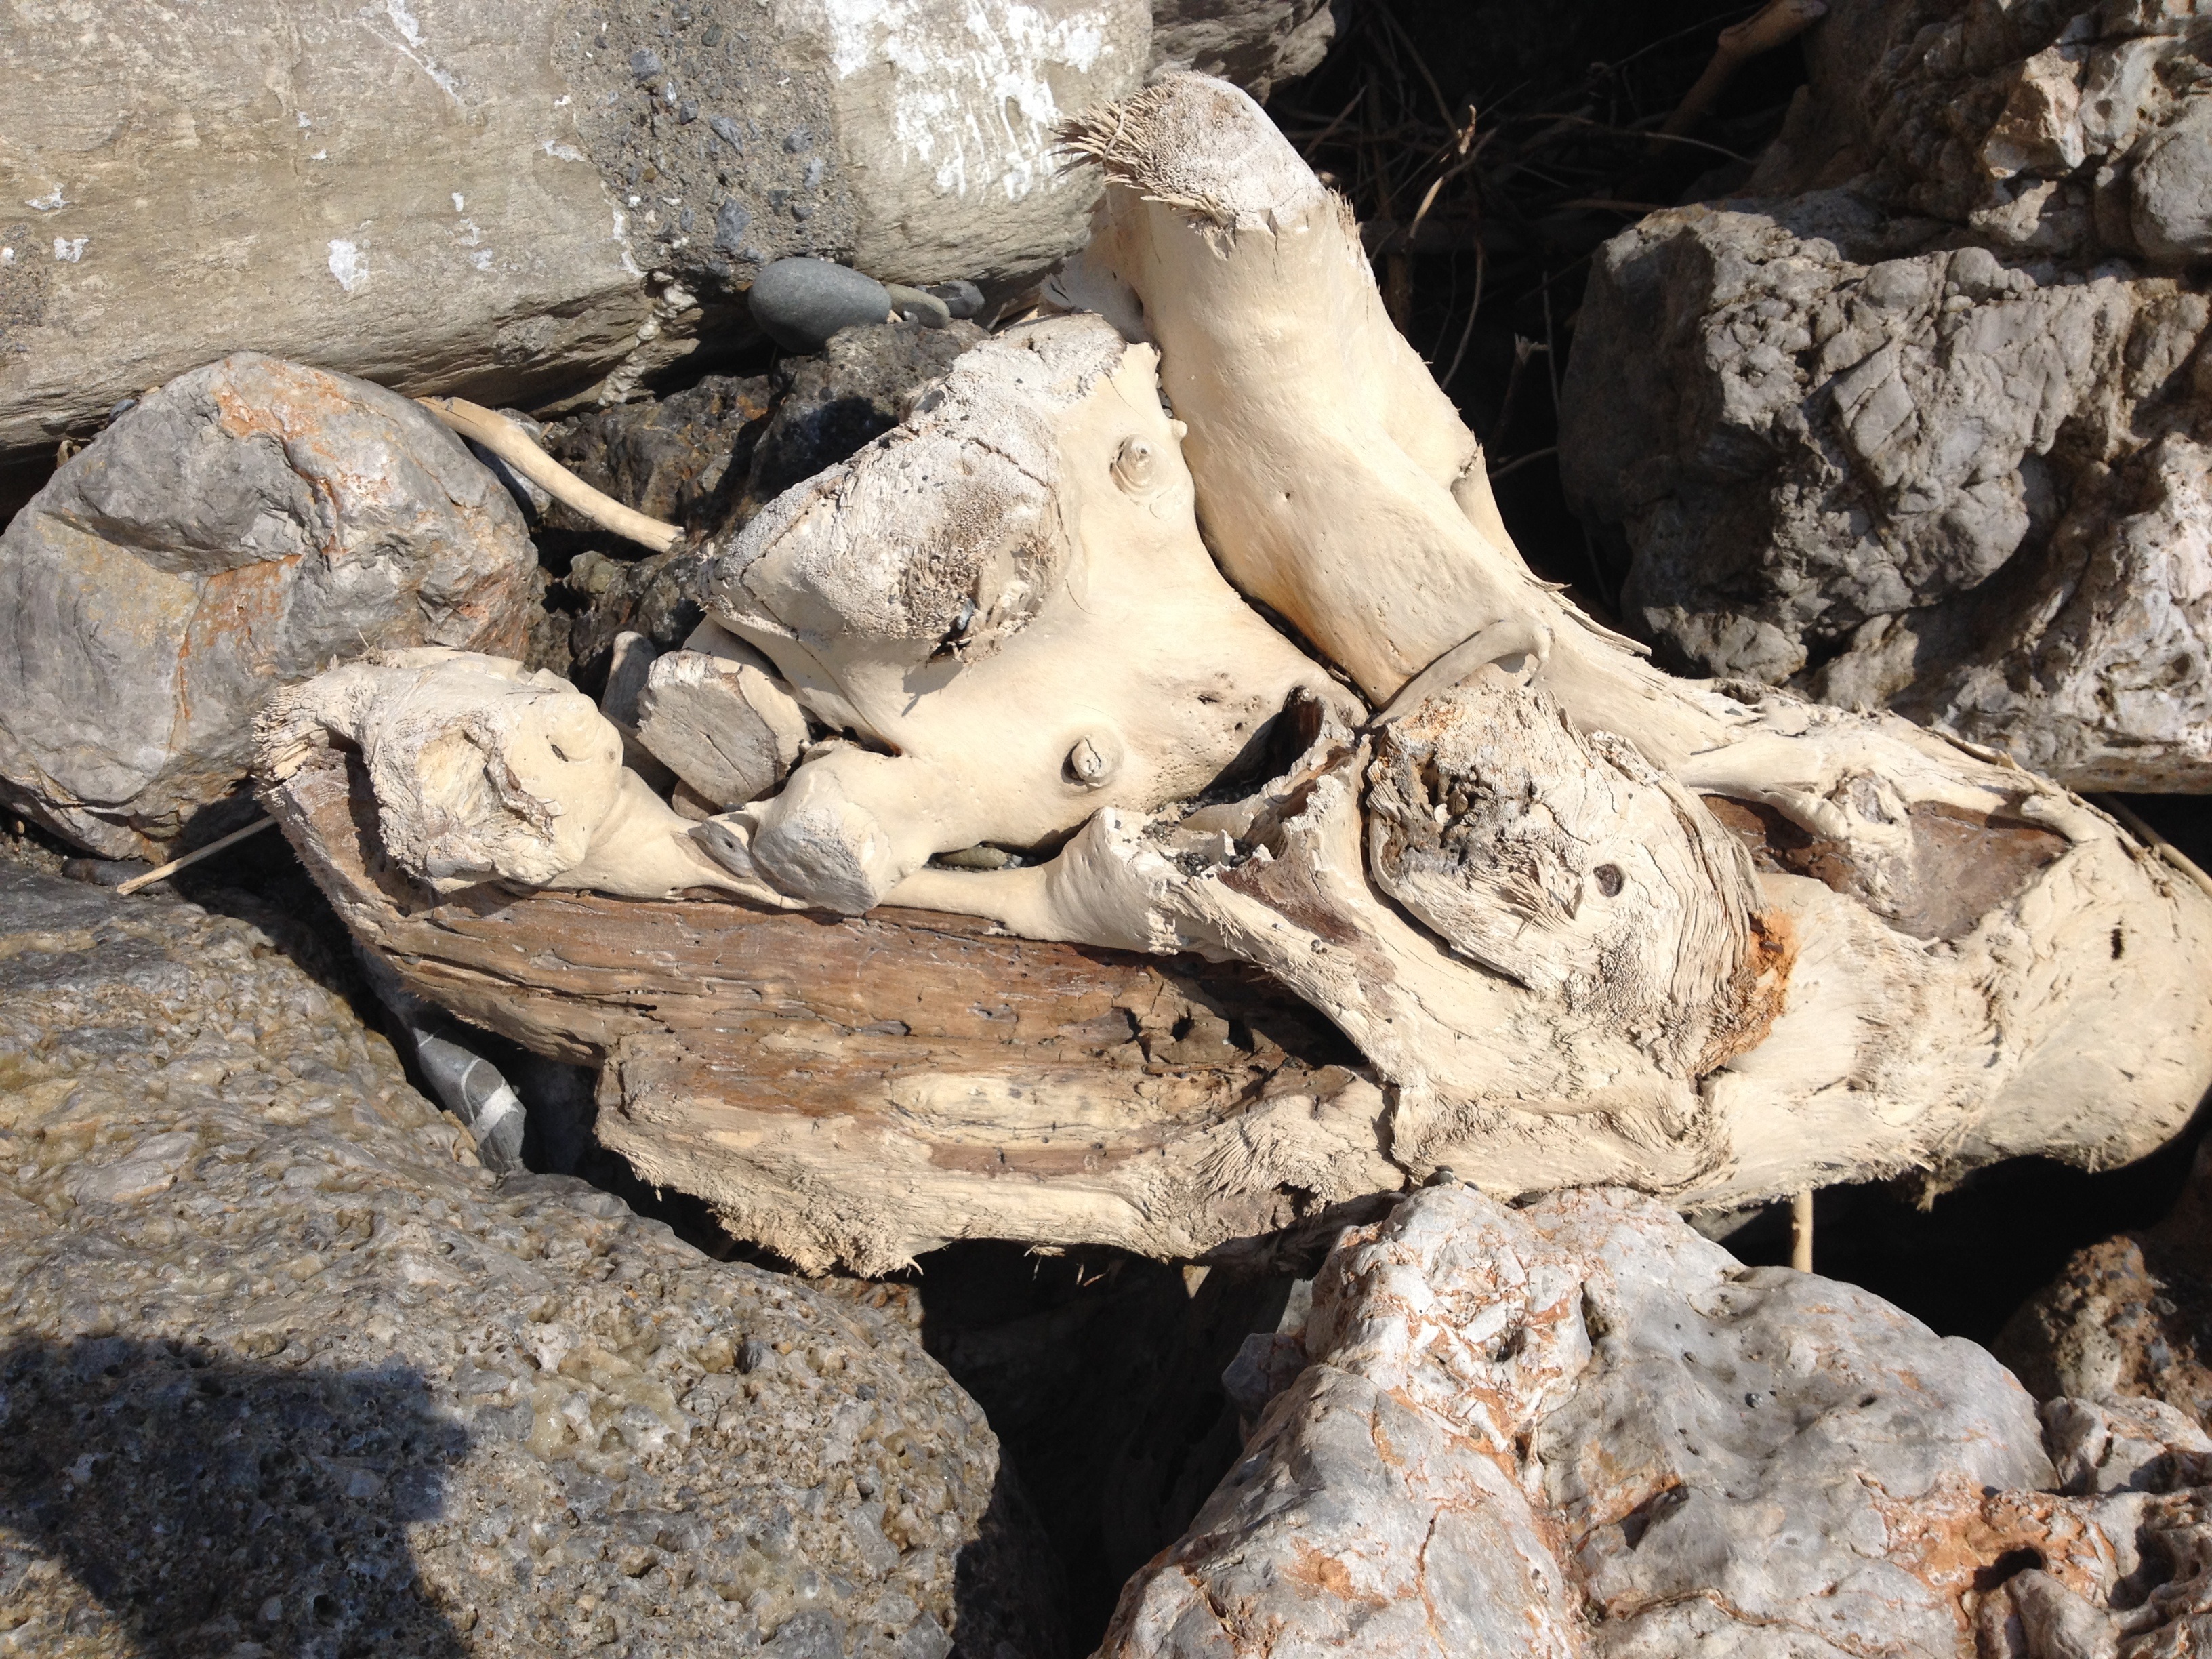
beach, driftwood, tree, rock, plant, wood, trunk, material, sculpture, geology, flotsam, drift wood, ancient history, woody plant